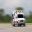
Label: ambulance